Magnis (Kenchester)

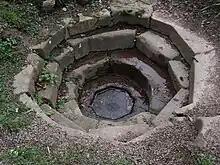
A picture of the Roman cistern at The Weir Garden in Herefordshire

Magnae, sometimes Magnae Dobunnorum (Latin for "The Greats of the Dobunni") to distinguish it from the Magnae of the Carvetii on Hadrian's Wall in northern Britain, was a Romano-British town and an important market centre for the British Dobunni tribe, located near modern-day Kenchester in Herefordshire, England. The town was shaped as an irregular hexagon, with a single main street along the line of the main Roman Road running east–west through the area, and an irregular pattern of side streets with tightly packed buildings leading off it.